Trade literature

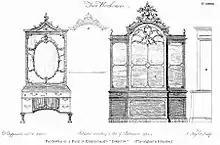
"Two Bookcases", from Chippendale's "Director", 1754.

Trade literature is a general term including advertising, customer technical communications, and catalogues.